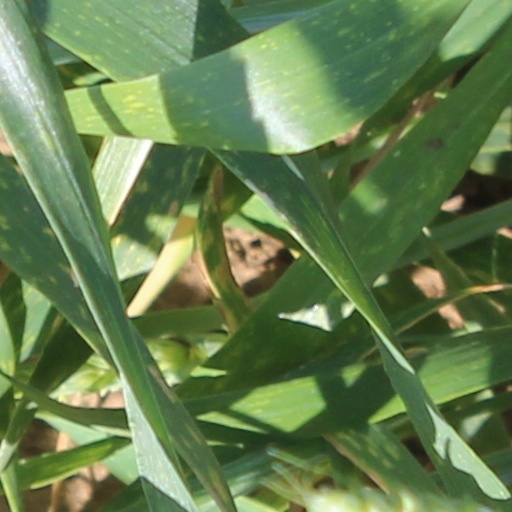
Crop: wheat